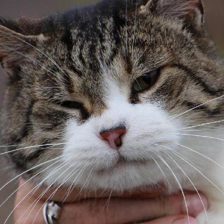
Label: animals